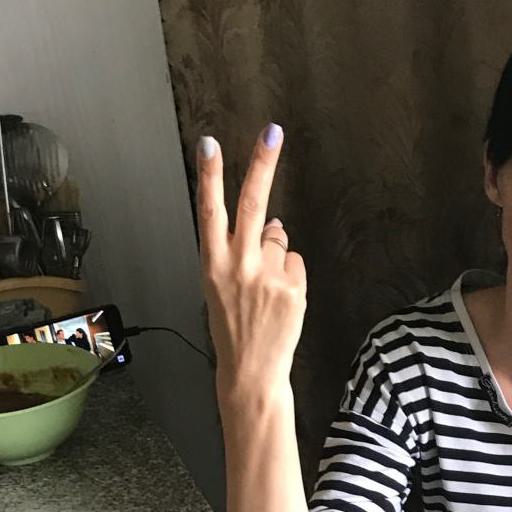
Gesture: peace_inverted